16th Arkansas Infantry Regiment

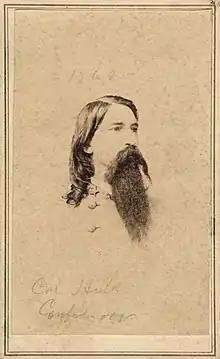
Hill in uniform,

The 16th Arkansas was initially assigned to the Brigade of Colonel Louis Herbert in Brigadier General Ben MCulloch's Division in northwest Arkansas. On March 4, the brigade marched along with Major General Earl Van Dorn's Army of the West to reinforce Major General Sterling Price and took part in the Battle of Pea Ridge on March 7, 1862. At Pea Ridge, the regiment lost 6 killed or mortally wounded, 5 wounded and 12 missing or captured. BG McCulloch was killed on the Leetown battlefield at Pea Ridge on March 7 while advancing with the 16th Arkansas. After the battle the 16th Arkansas could muster only 24 officers and 282 men present for duty.